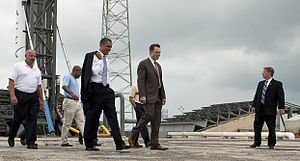
Elon Musk / Karriere / SpaceX
Musk og præsident Barack Obama ved Falcon 9 launch site i 2010
Elon Reeve Musk er en sydafrikanskfødt canadisk-amerikansk forretningsmagnat, ingeniør, og opfinder. Han er administrerende direktør og teknisk direktør i SpaceX, administrerende direktør og produktarkitekt i Tesla Motors, formand for bestyrelsen i solenergifirmaet SolarCity, administrerende direktør af infrastruktur- og tunnelboringsfirmaet Boring Company og administrerende direktør i firmaet Neuralink. Han er grundlægger af SpaceX og medstifter af Zip2, PayPal, Tesla Motors, Boring Company og Neuralink. Han er også fortaler for højhastighedstransportsystemet Hyperloop og har foreslået et elektrisk overlyds-jetfly, som kan lette og lande lodret.